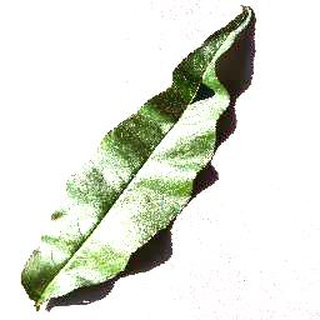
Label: healthy_peach